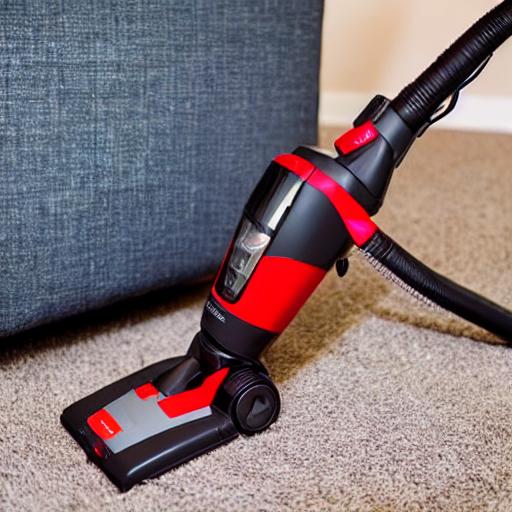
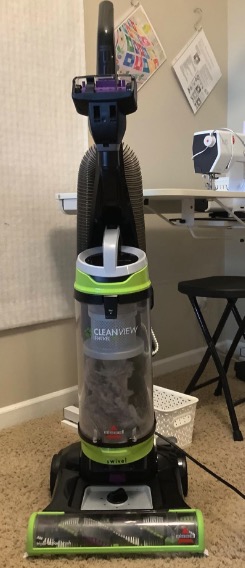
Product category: items_vacuum
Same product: no